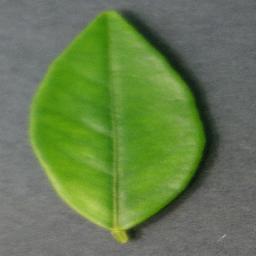
Label: Orange___Haunglongbing_(Citrus_greening)